Sky Deutschland

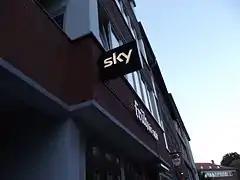
Typical illuminated Sky sign showing that a pub offers SKY TV

The German Sky has its origin in the analogue premium channel "Premiere". It was owned by Kirch Group, Bertelsmann, and Canal+, and started broadcasting in 1991, having an encryption method similar to that used by Canal+ in France, Spain and Poland and needing a similar decoder.